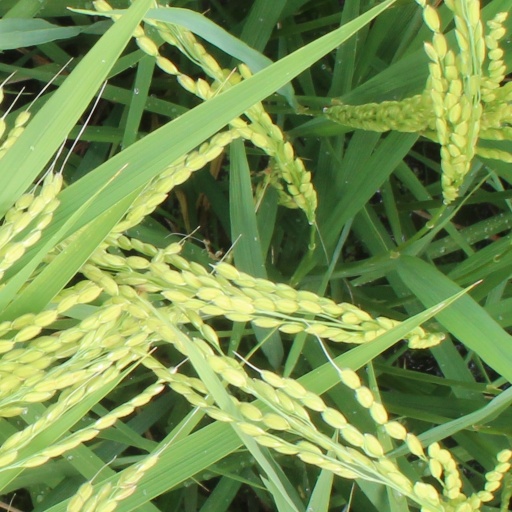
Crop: rice